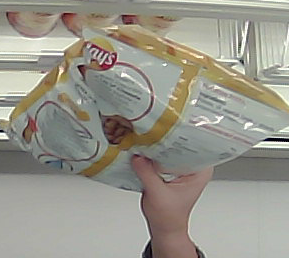
Product: lays_classic